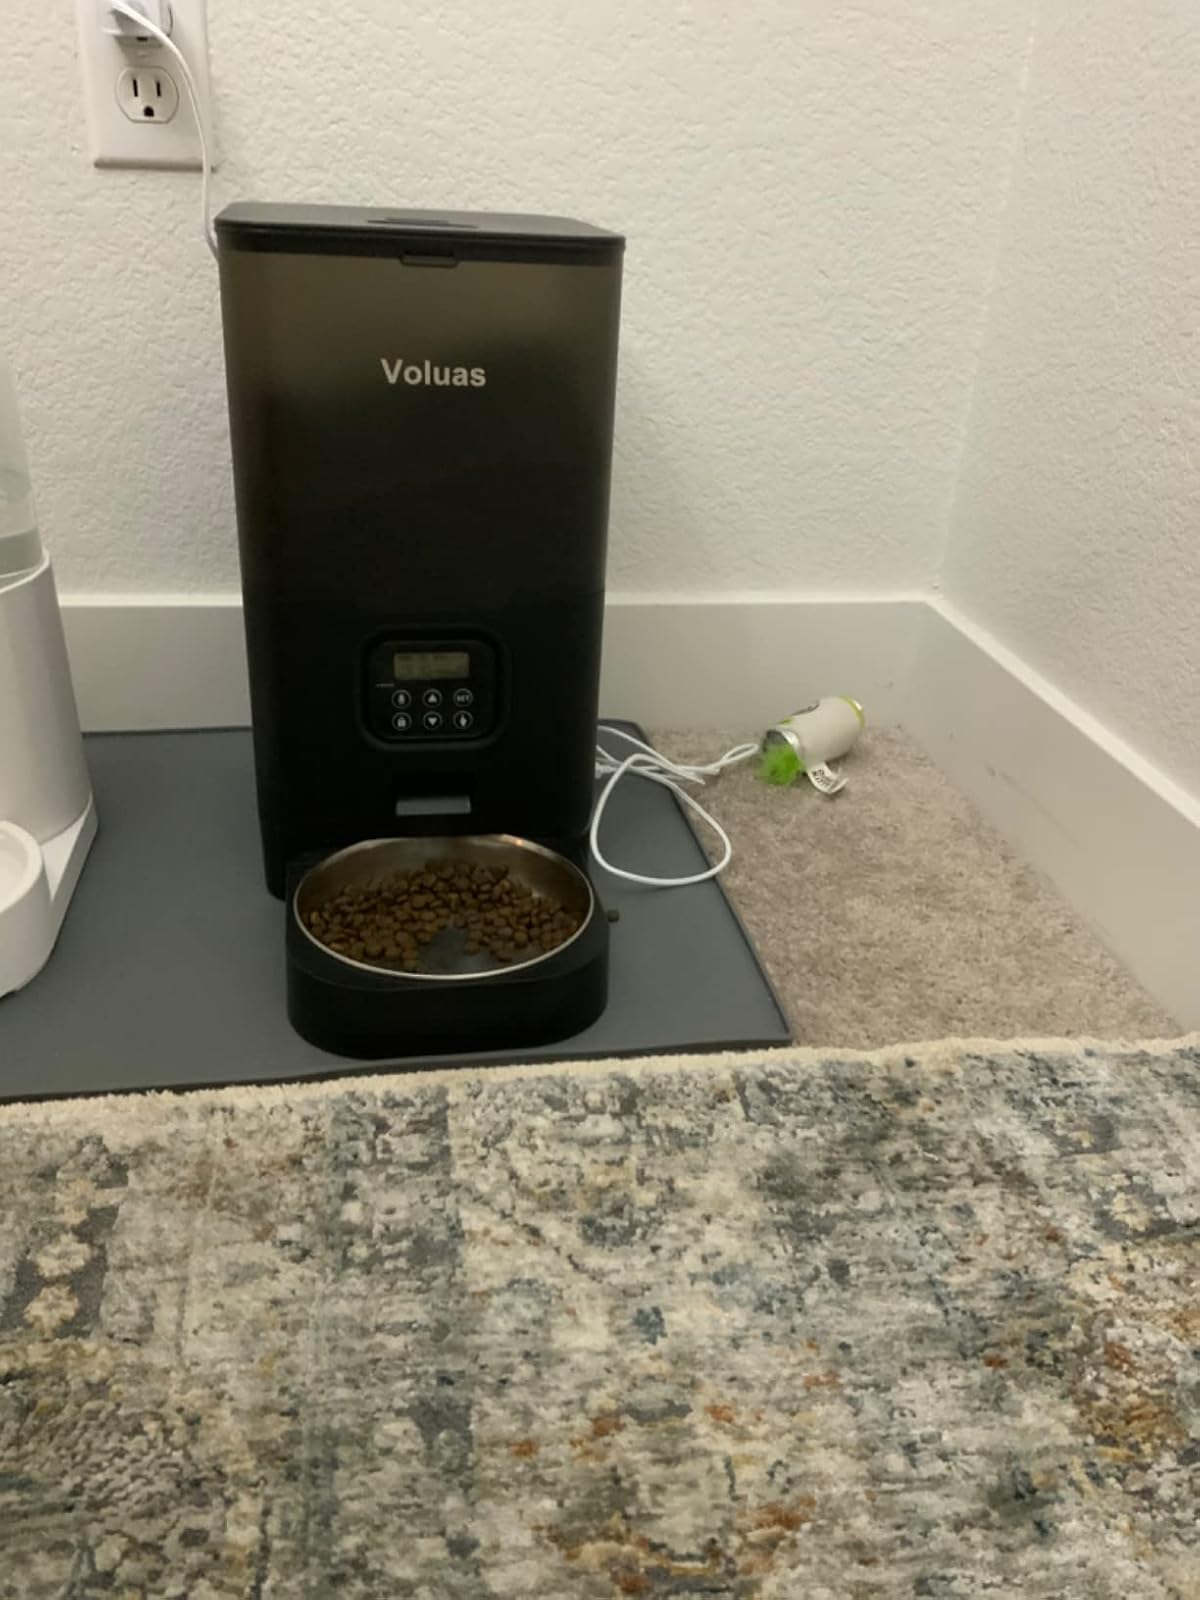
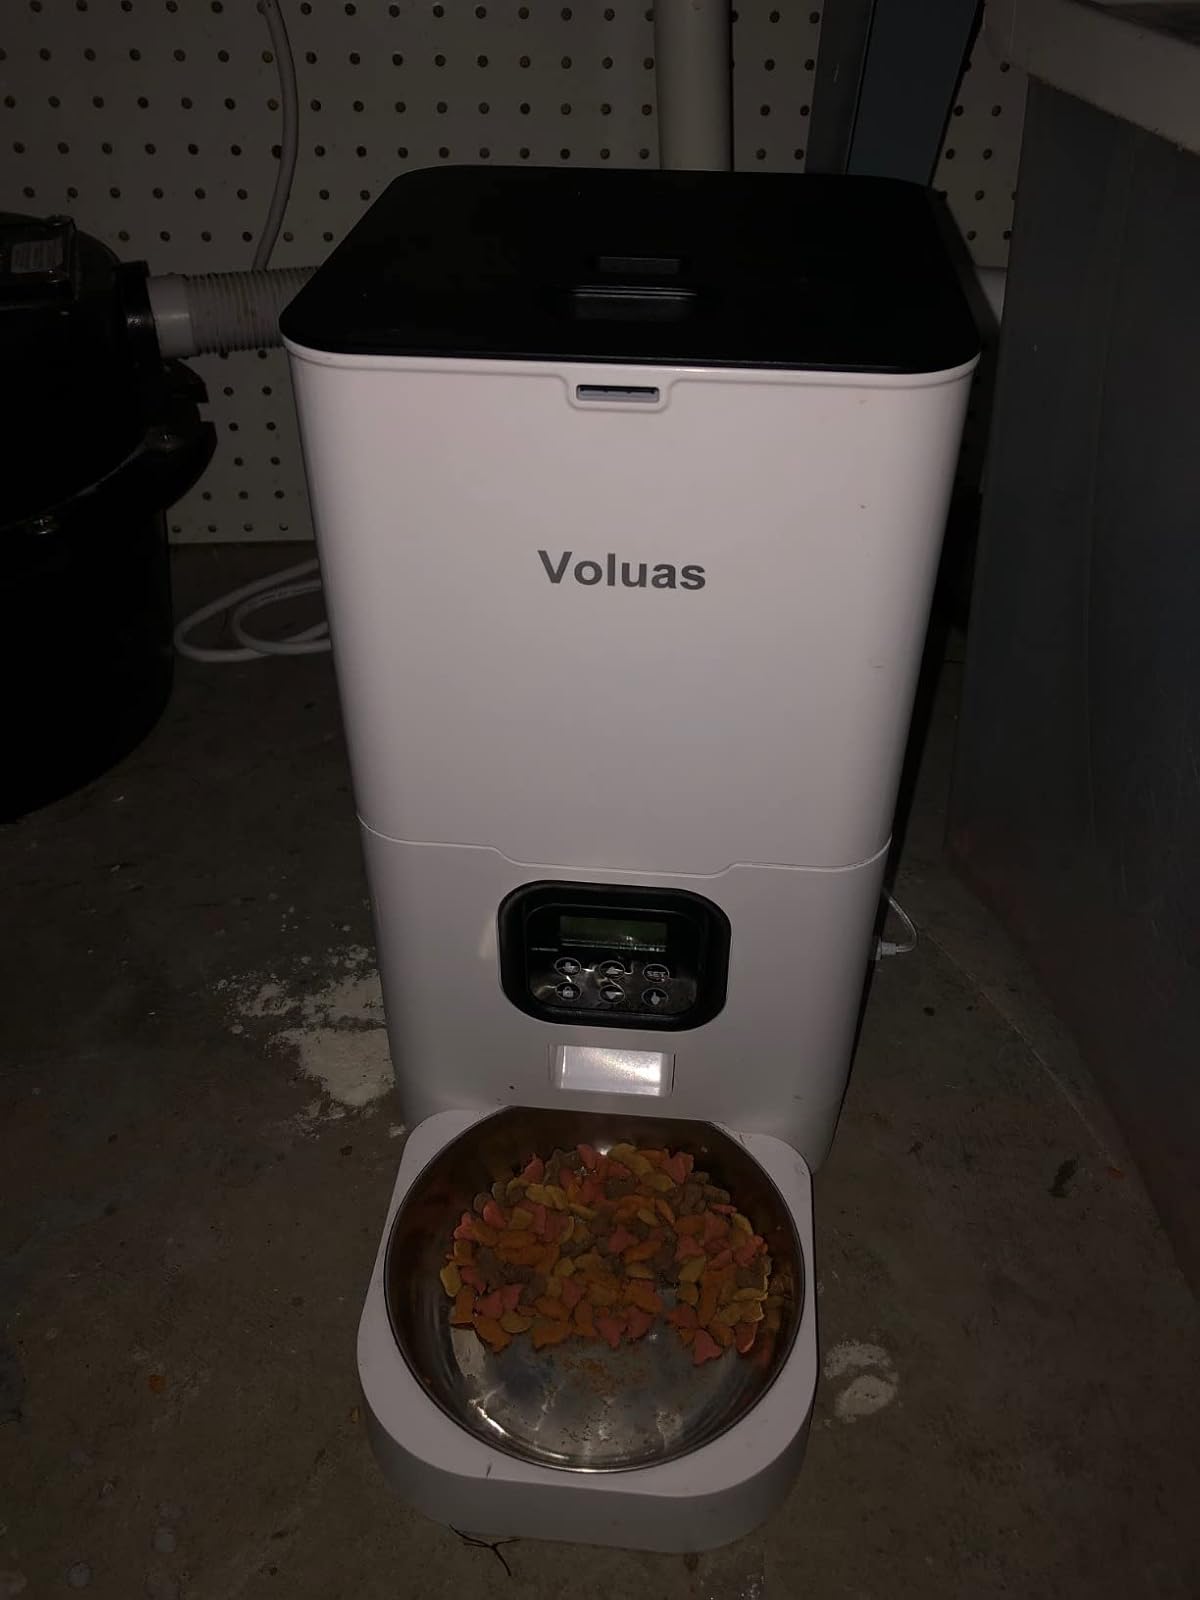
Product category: items_feeder
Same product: no